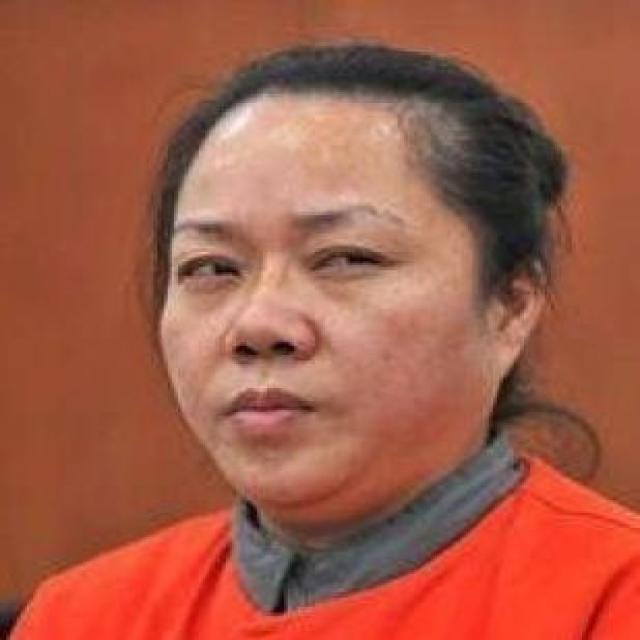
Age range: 21-44